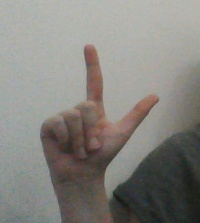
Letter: laam